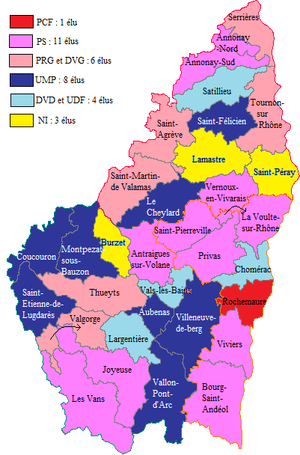
Étiquettes politiques des conseillers généraux de l'Ardèche suite aux cantonales de 2004
L'année 1945, marque la fin de la Seconde Guerre mondiale et le retour de la paix. Les premières élections organisées sont les municipales en avril et mai où la SFIO sort victorieuse avec les conquêtes des grandes villes du département comme Annonay avec Ferdinand Janvier ainsi que d'autres villes comme Guilherand, Vallon, les radicaux s'impose à Aubenas avec Henri Constant, Tournon et Saint-Péray. Enfin le PCF prend les mairies de Privas, Le Teil et s'implante dans la campagne ardéchoise comme à Lagorce avec Auguste Chapelle ou Saint-Germain avec Ernest Guigon. La droite prend les mairies de Vals-les-Bains où Paul Ribeyre retrouve son fauteuil de premier magistrat en battant très facilement le député Édouard Froment ainsi que celle d'Alba où Camille Rieu met fin à 26 ans de gestion radicale-socialiste, Satillieu avec Raoul Tracol, Émile Froment sur Villeneuve-de-Berg et elle reste très majoritaire sur la montagne ardéchoise.